Saab JAS 39 Gripen

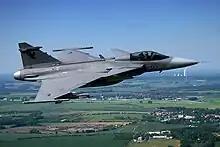
Czech Air Force Gripen C with Čáslav AFB in the background

All in-service Gripens as of January 2014 are powered by a Volvo RM12 turbofan engine (now GKN Aerospace Engine Systems), a licence-manufactured derivative of General Electric F404, fed by a Y-duct with splitter plates; changes include increased performance and improved reliability to meet single engine use safety criteria, as well as a greater resistance to bird strike incidents. Several subsystems and components were also redesigned to reduce maintenance demands. By November 2010, the Gripen had accumulated over 143,000 flight hours without a single engine-related failure or incident; Rune Hyrefeldt, head of Military Program management at Volvo Aero, stated: "I think this must be a hard record to beat for a single-engine application".